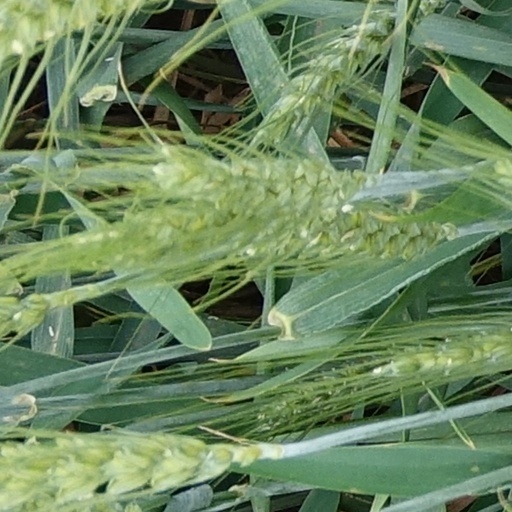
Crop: wheat